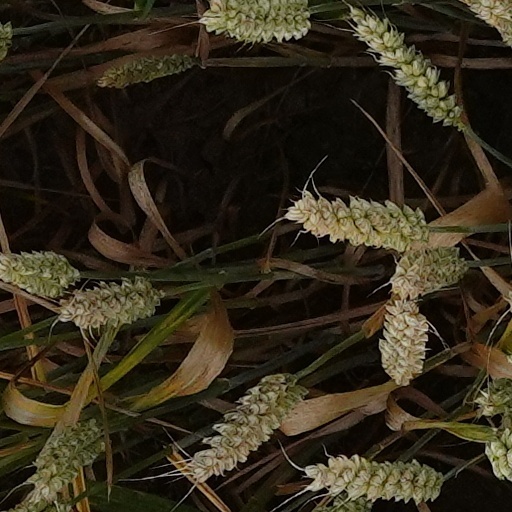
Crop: wheat